Daniel Oyegoke

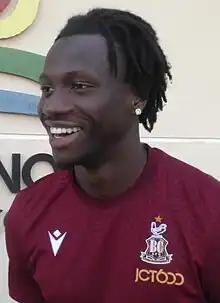
Oyegoke with Bradford City in 2023

Daniel Oladele Akinbiyi Oyegoke (born 3 January 2003) is an English professional footballer who plays as a right-back for Serie A club Hellas Verona.